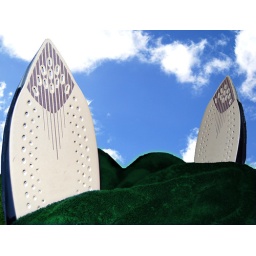
1 iron duplicated, normal sky and blue towel changed to green in Photoshop